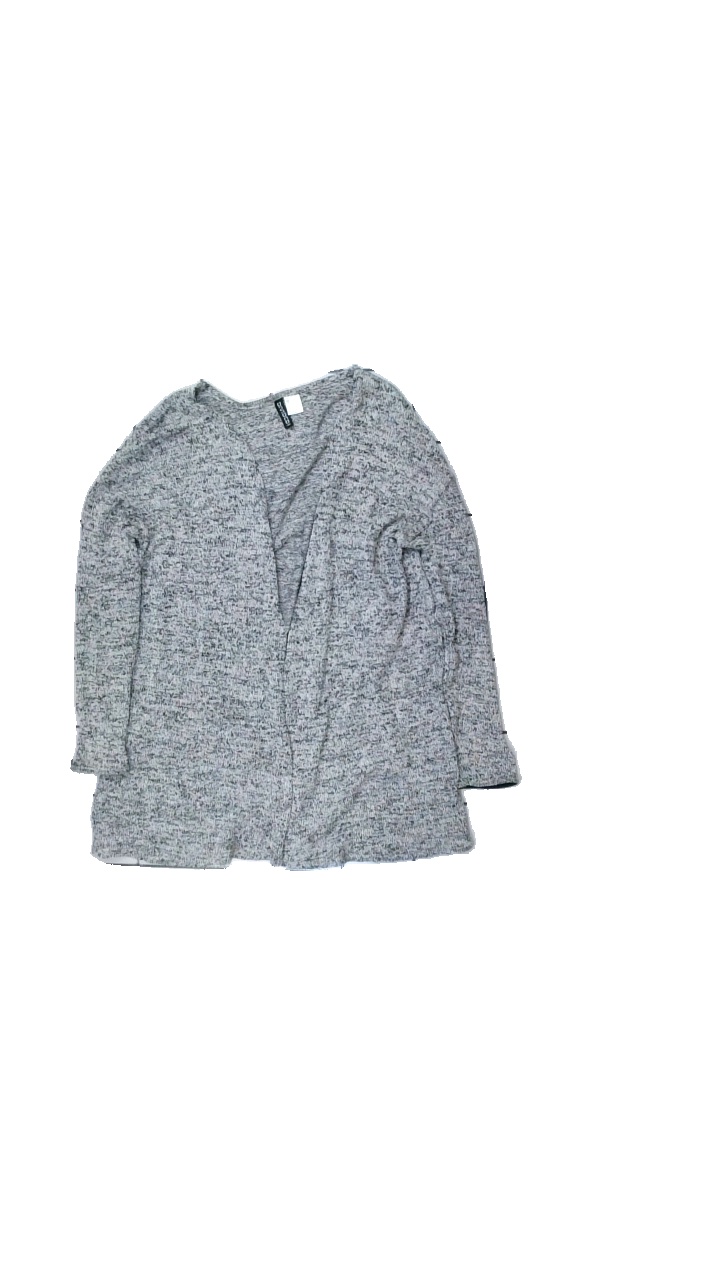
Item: Cardigan (Ladies)
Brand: H&m
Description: virkad cardigan
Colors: Grey, Black
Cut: None
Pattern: Other
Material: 54% bomull 44% polyester
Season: All
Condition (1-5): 5
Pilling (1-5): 5
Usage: Reuse
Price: <50